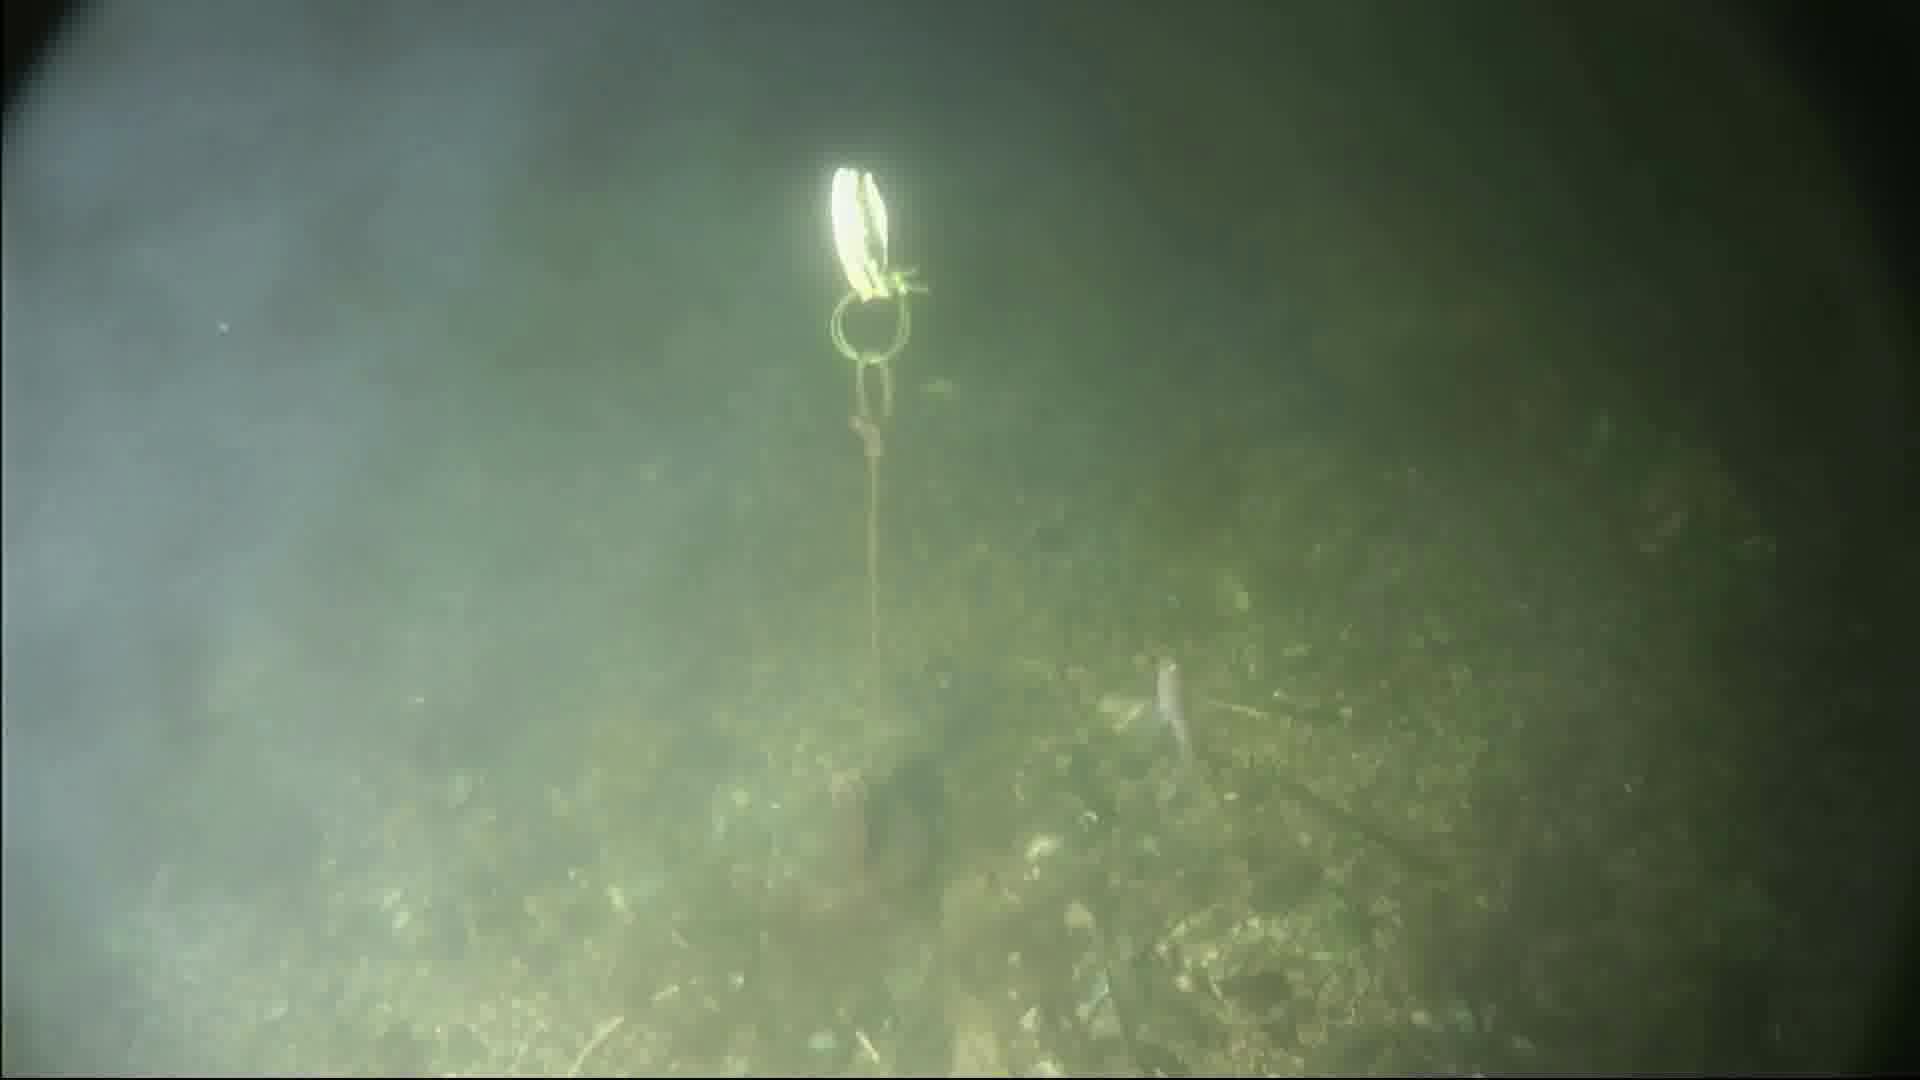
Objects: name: small_fish
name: crab